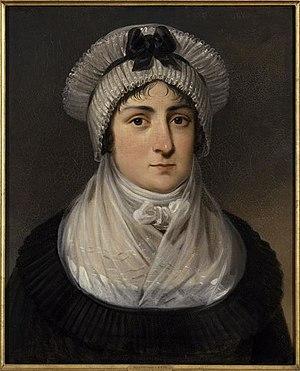
Marie-Fortunée d'Este, princesse de Modène, comtesse de la Marche en 1759 puis princesse de Conti en 1776, est une noble italienne membre de la Maison d'Este, née à Modène le 24 novembre 1731 et morte au couvent de la Visitation à Venise le 21 septembre 1803.
Le château de Triel, aujourd'hui disparu, était situé sur la rive droite de la Seine, sur la commune de Triel-sur-Seine, dans le département des Yvelines.